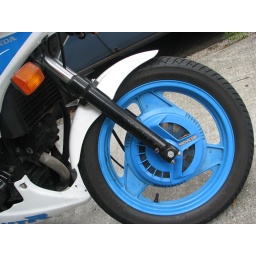
I think this bike looks incredibly sweet. If I was in the market for a used bike, I might look for one...